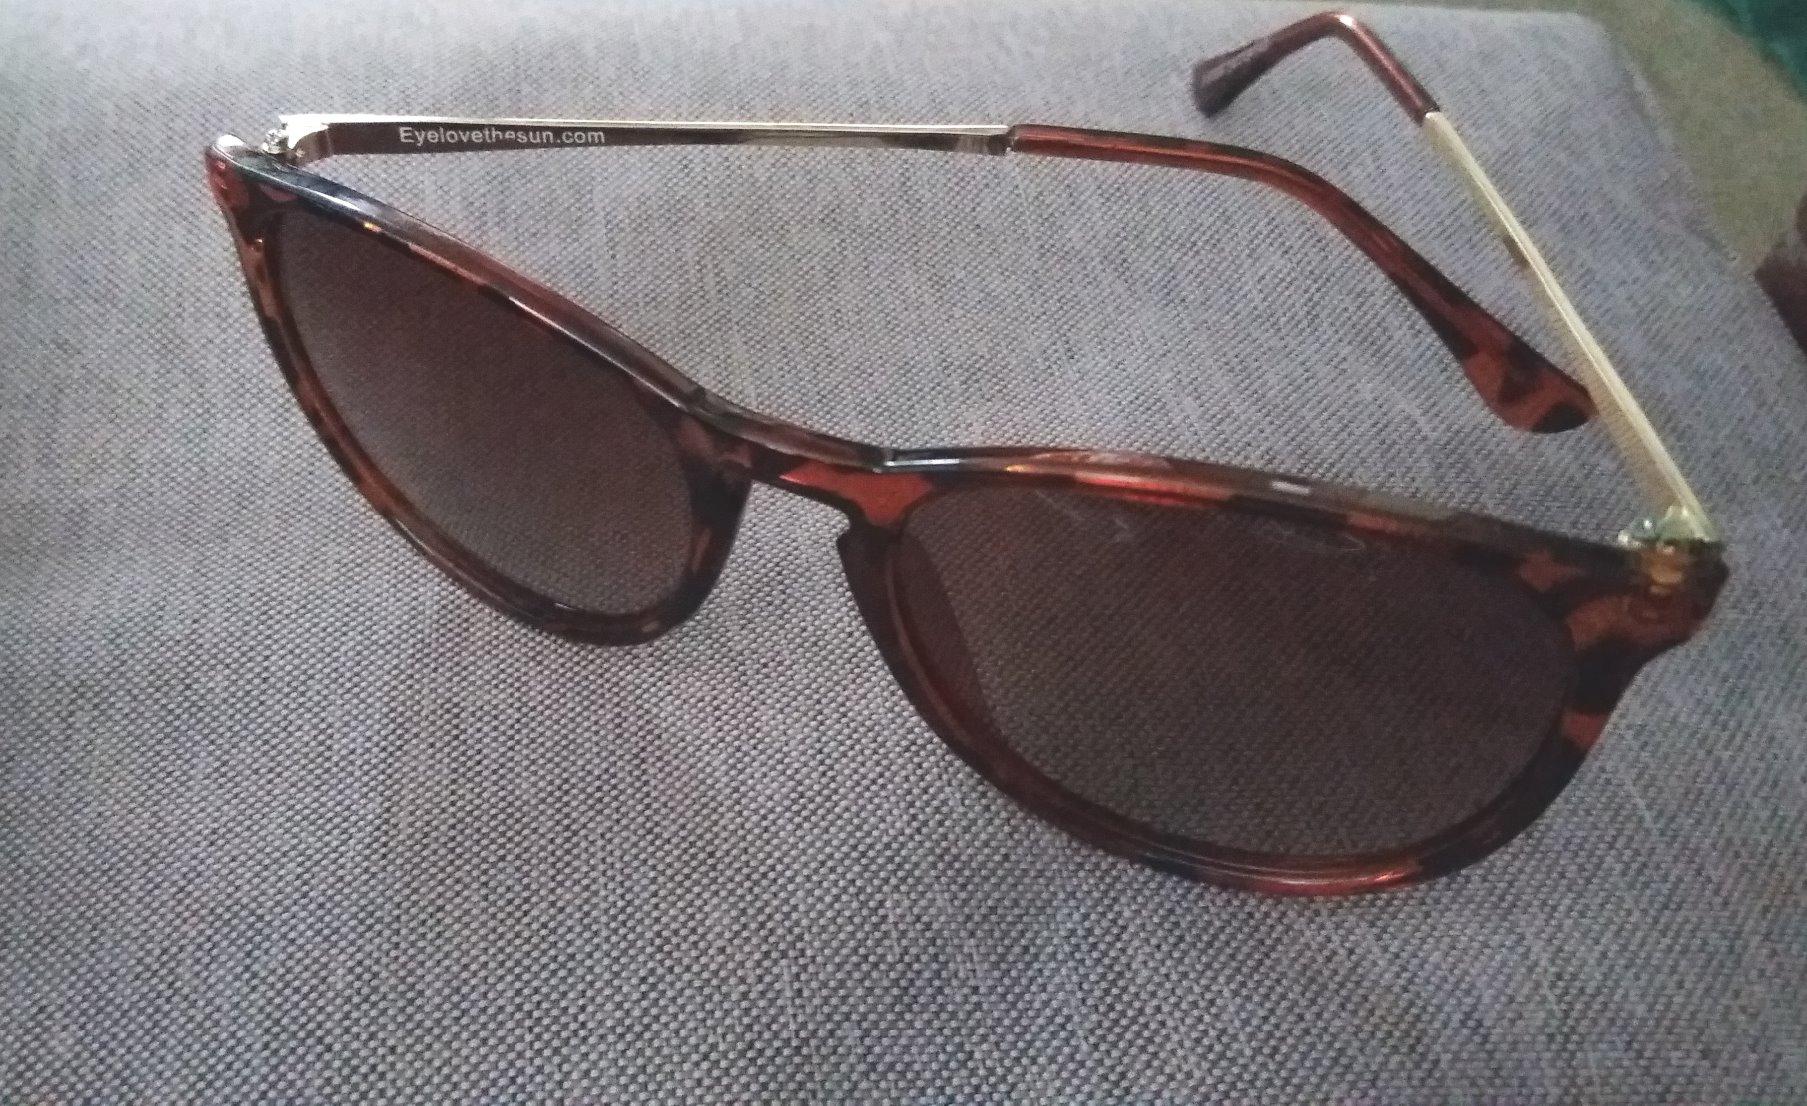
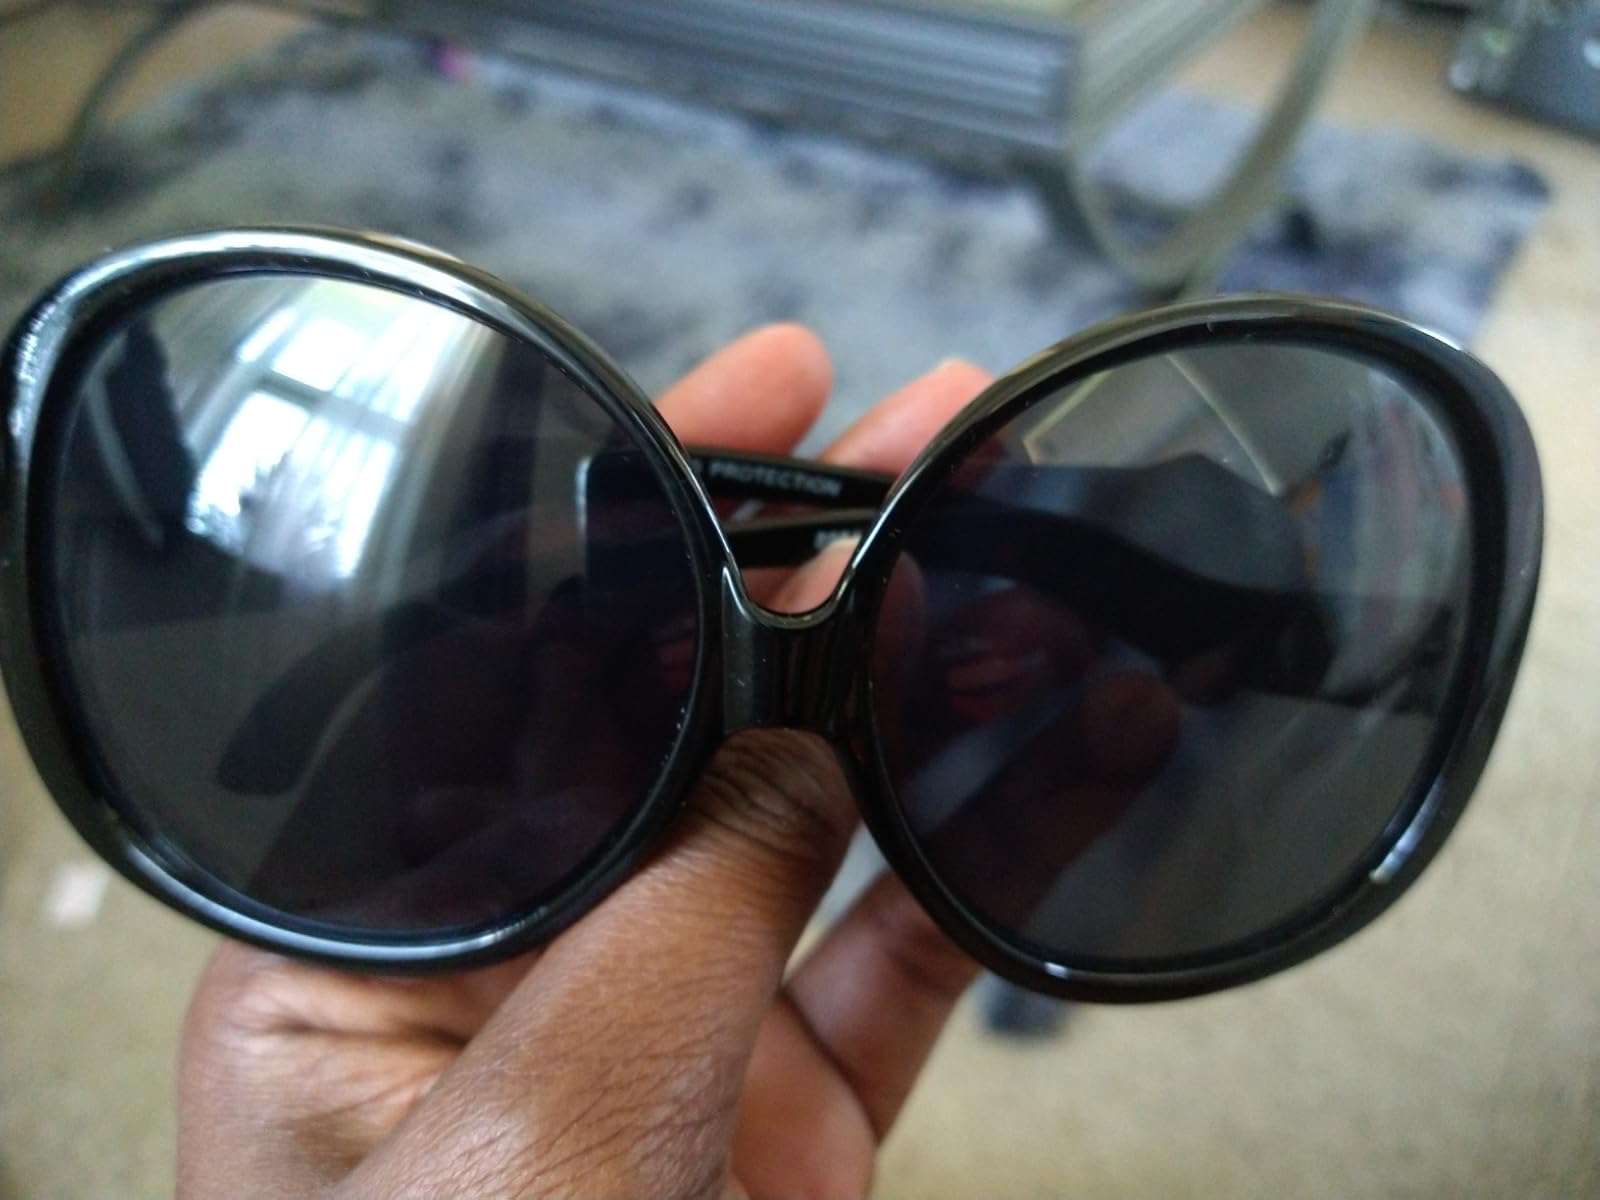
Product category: accessories_sunglasses
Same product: no